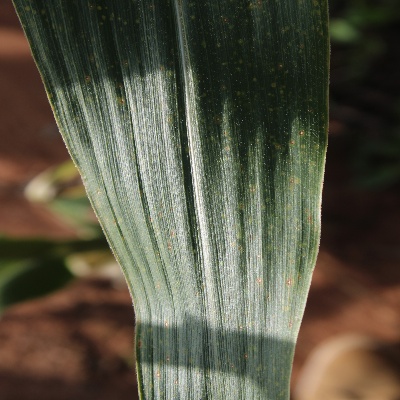
Crop: Maize
Condition: leaf spot